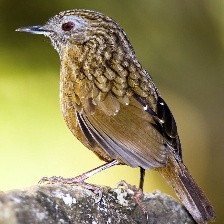
Species: EARED PITA
Scientific name: HYDRORNIS PHAYREI